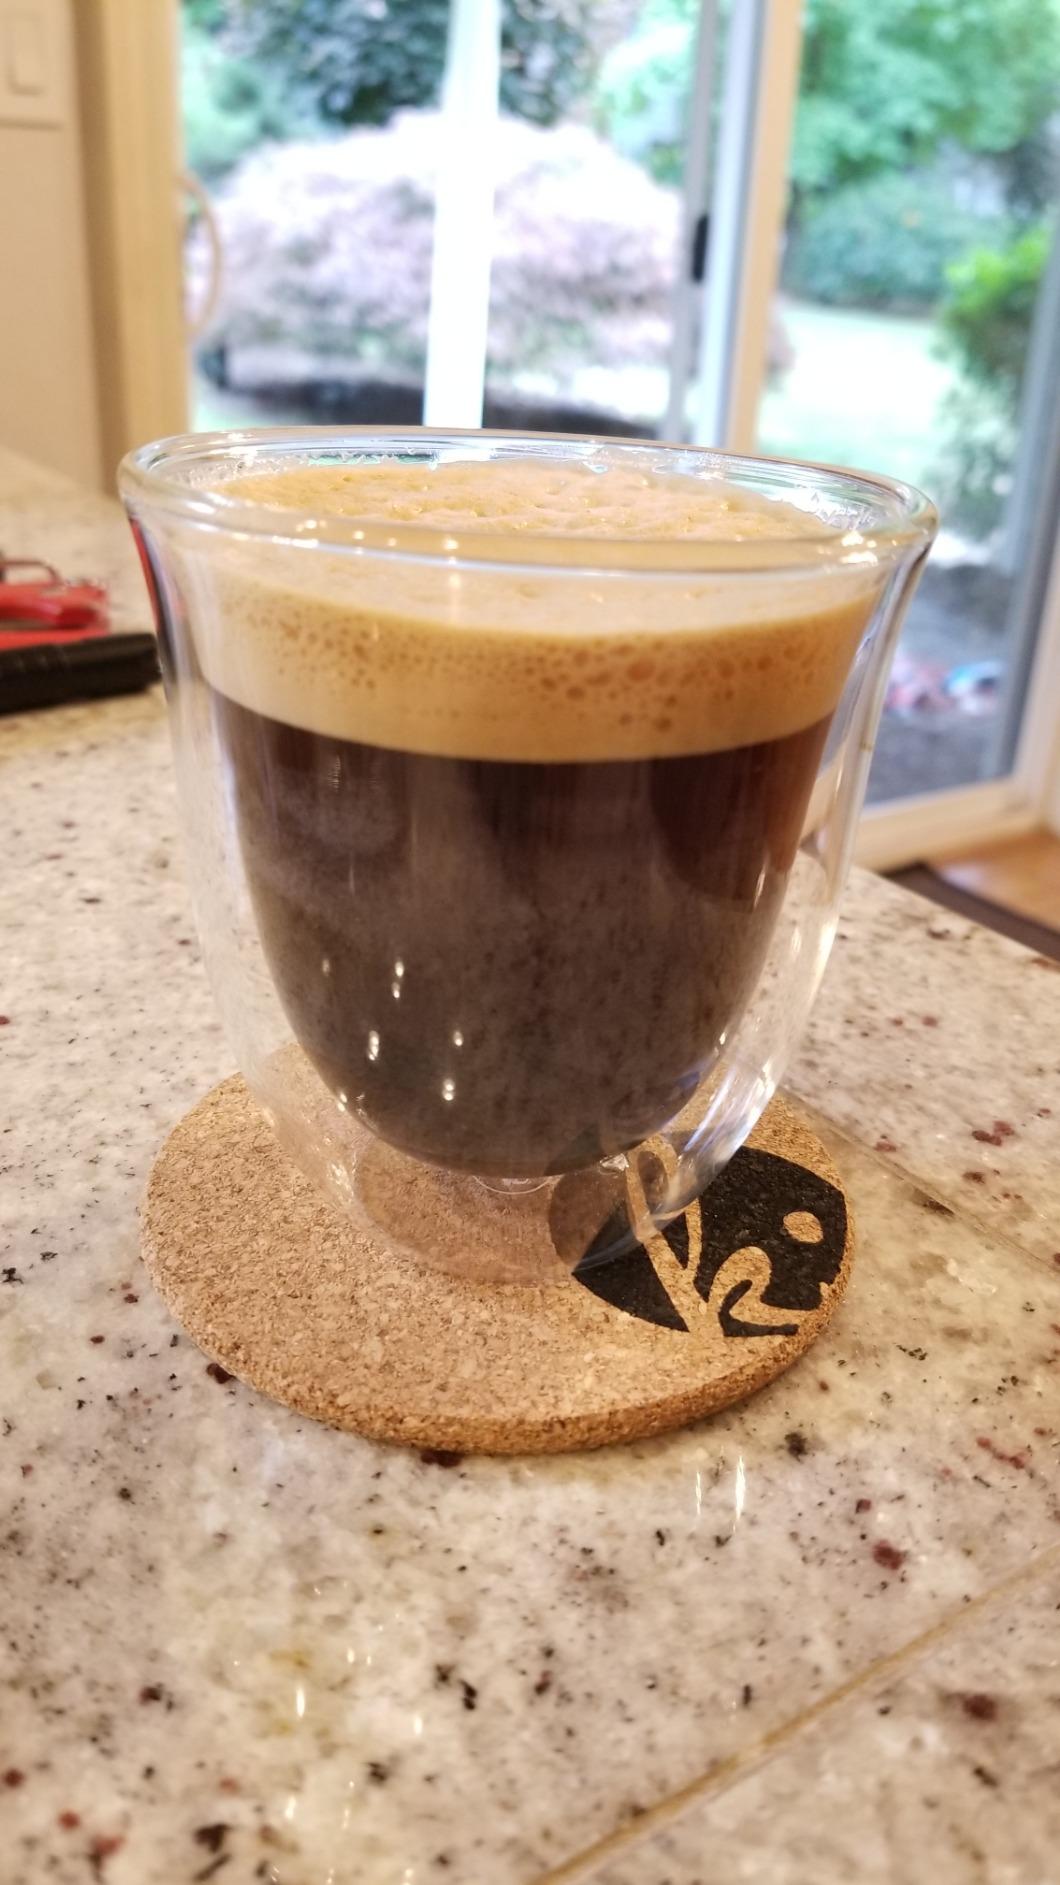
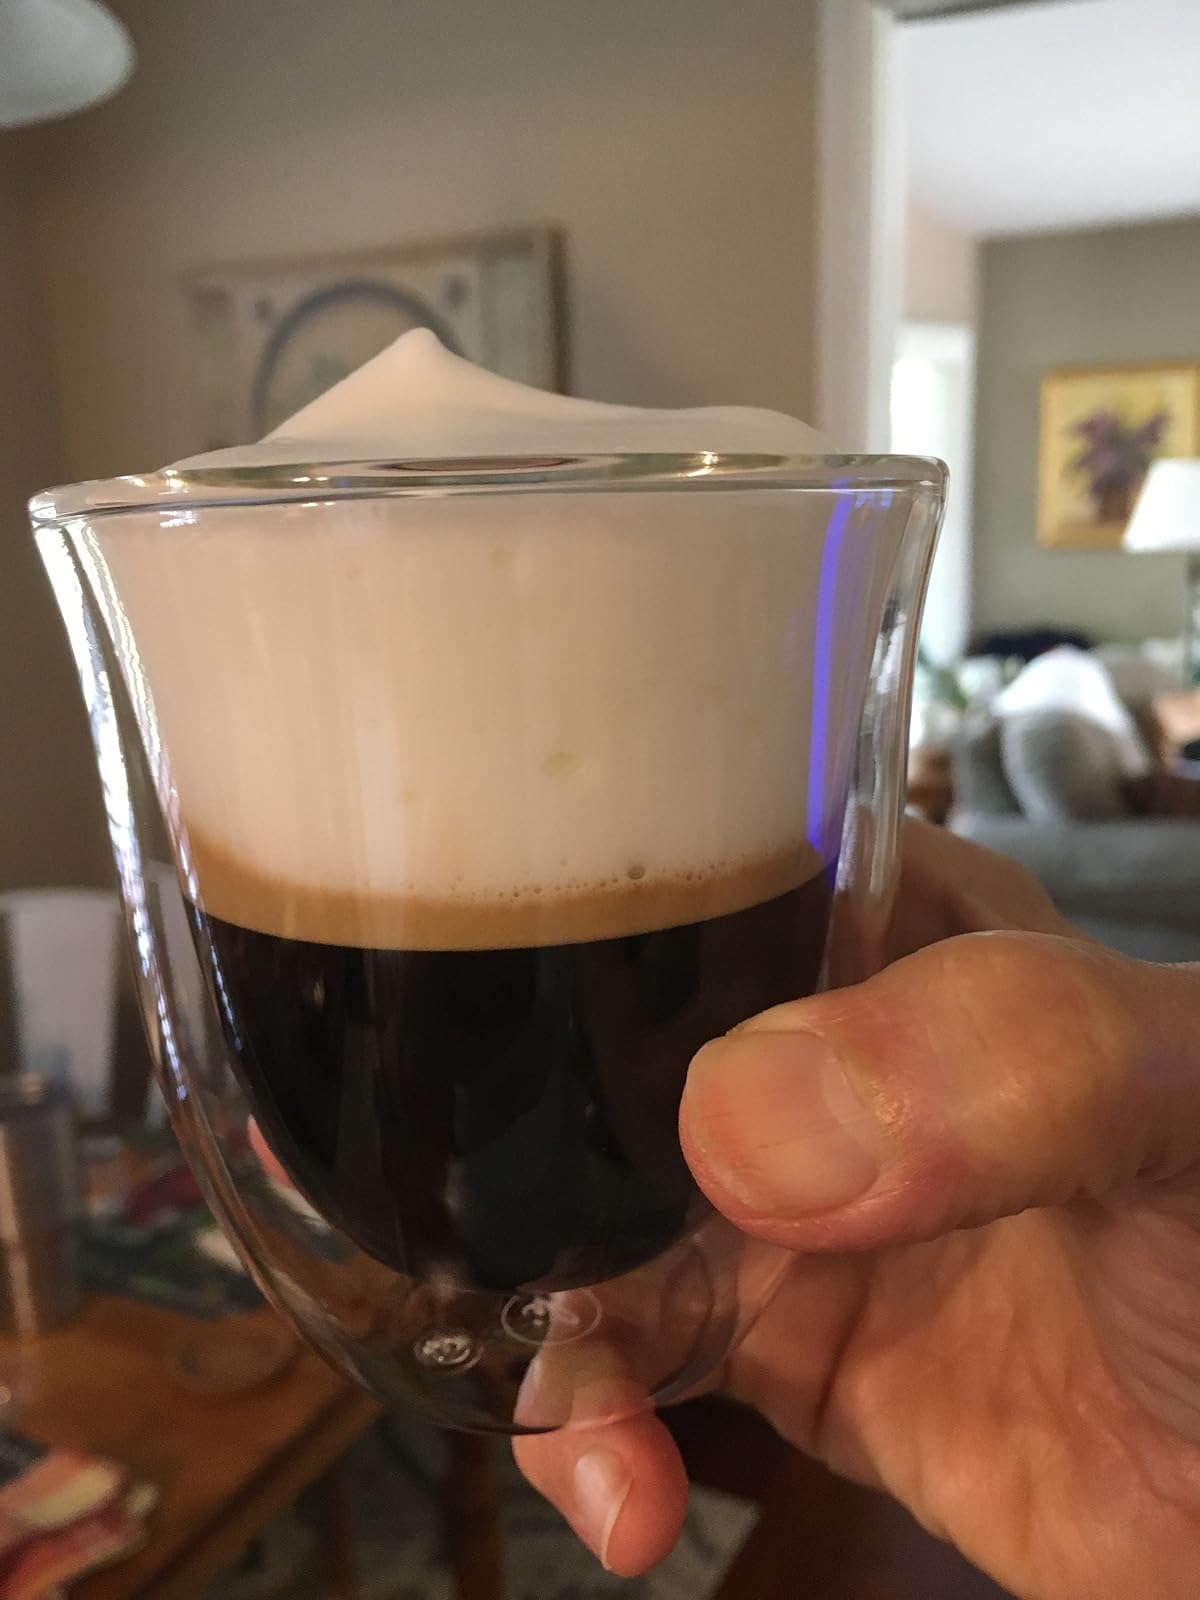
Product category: items_mug
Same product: yes